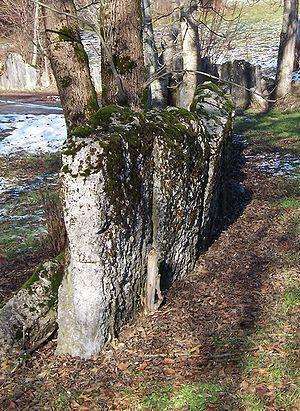
Jarsy est une commune française de la région Auvergne-Rhône-Alpes, située dans le département de la Savoie, au cœur du massif montagneux des Bauges.